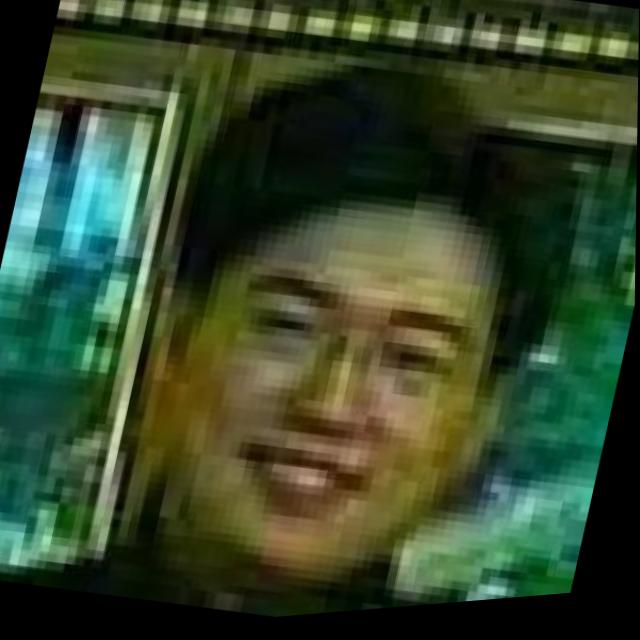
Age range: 21-44